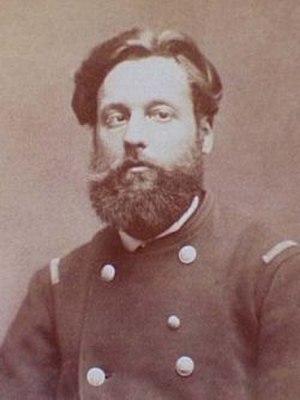
Jules Johannard est né à Beaune le 22 janvier 1843 et est mort à Londres le 16 novembre 1892. C'est une personnalité de la Commune de Paris.